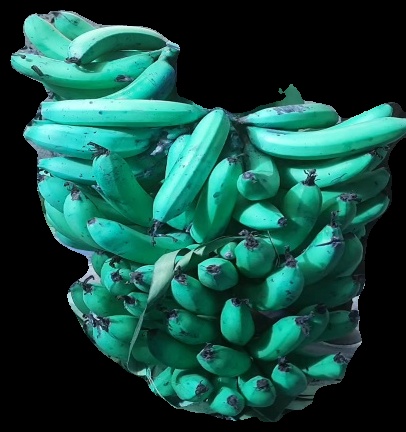
Variety: pachbale
Grade: grade3